Emily Bernhardt

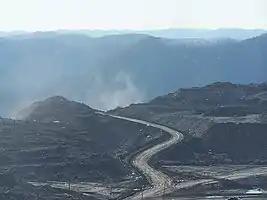
A mountaintop removal mining site.

Funded by the National Science Foundation from 2014 to 2017 and from the Foundation for the Carolinas, Bernhardt and her colleagues have studied the impacts of mountaintop removal mining with valley fills (MTMVF) on stream ecosystems. Mountaintop removal mining uses explosives to remove up to 400 vertical feet of mountain to expose underlying coal seams for extraction and excess rock is dumped into nearby valleys where headwater streams reside. It's estimated that nearly 1,800 miles of headwater streams have been buried by mountain top mining since 1990. Bernhardt's research showed that the extent of surface mining in West Virginia catchments was highly correlated with stream sulfate concentrations and ionic strength, causing biological impairment when only 5.4% of a stream's contributing catchment is occupied by surface coal mines. In 2005, 22% of West Virginia's regional stream network length drained catchments with >5.4% of their surface area converted to mining operations. Bernhardt and colleagues have also shown that mountaintop removal mining can have significant impacts on terrestrial ecosystems, for example, they estimate that previously forested mine sites would take around 5,000 years for a hectare of reclaimed mine land to sequester the same amount of carbon that is released when the coal is extracted and burned.